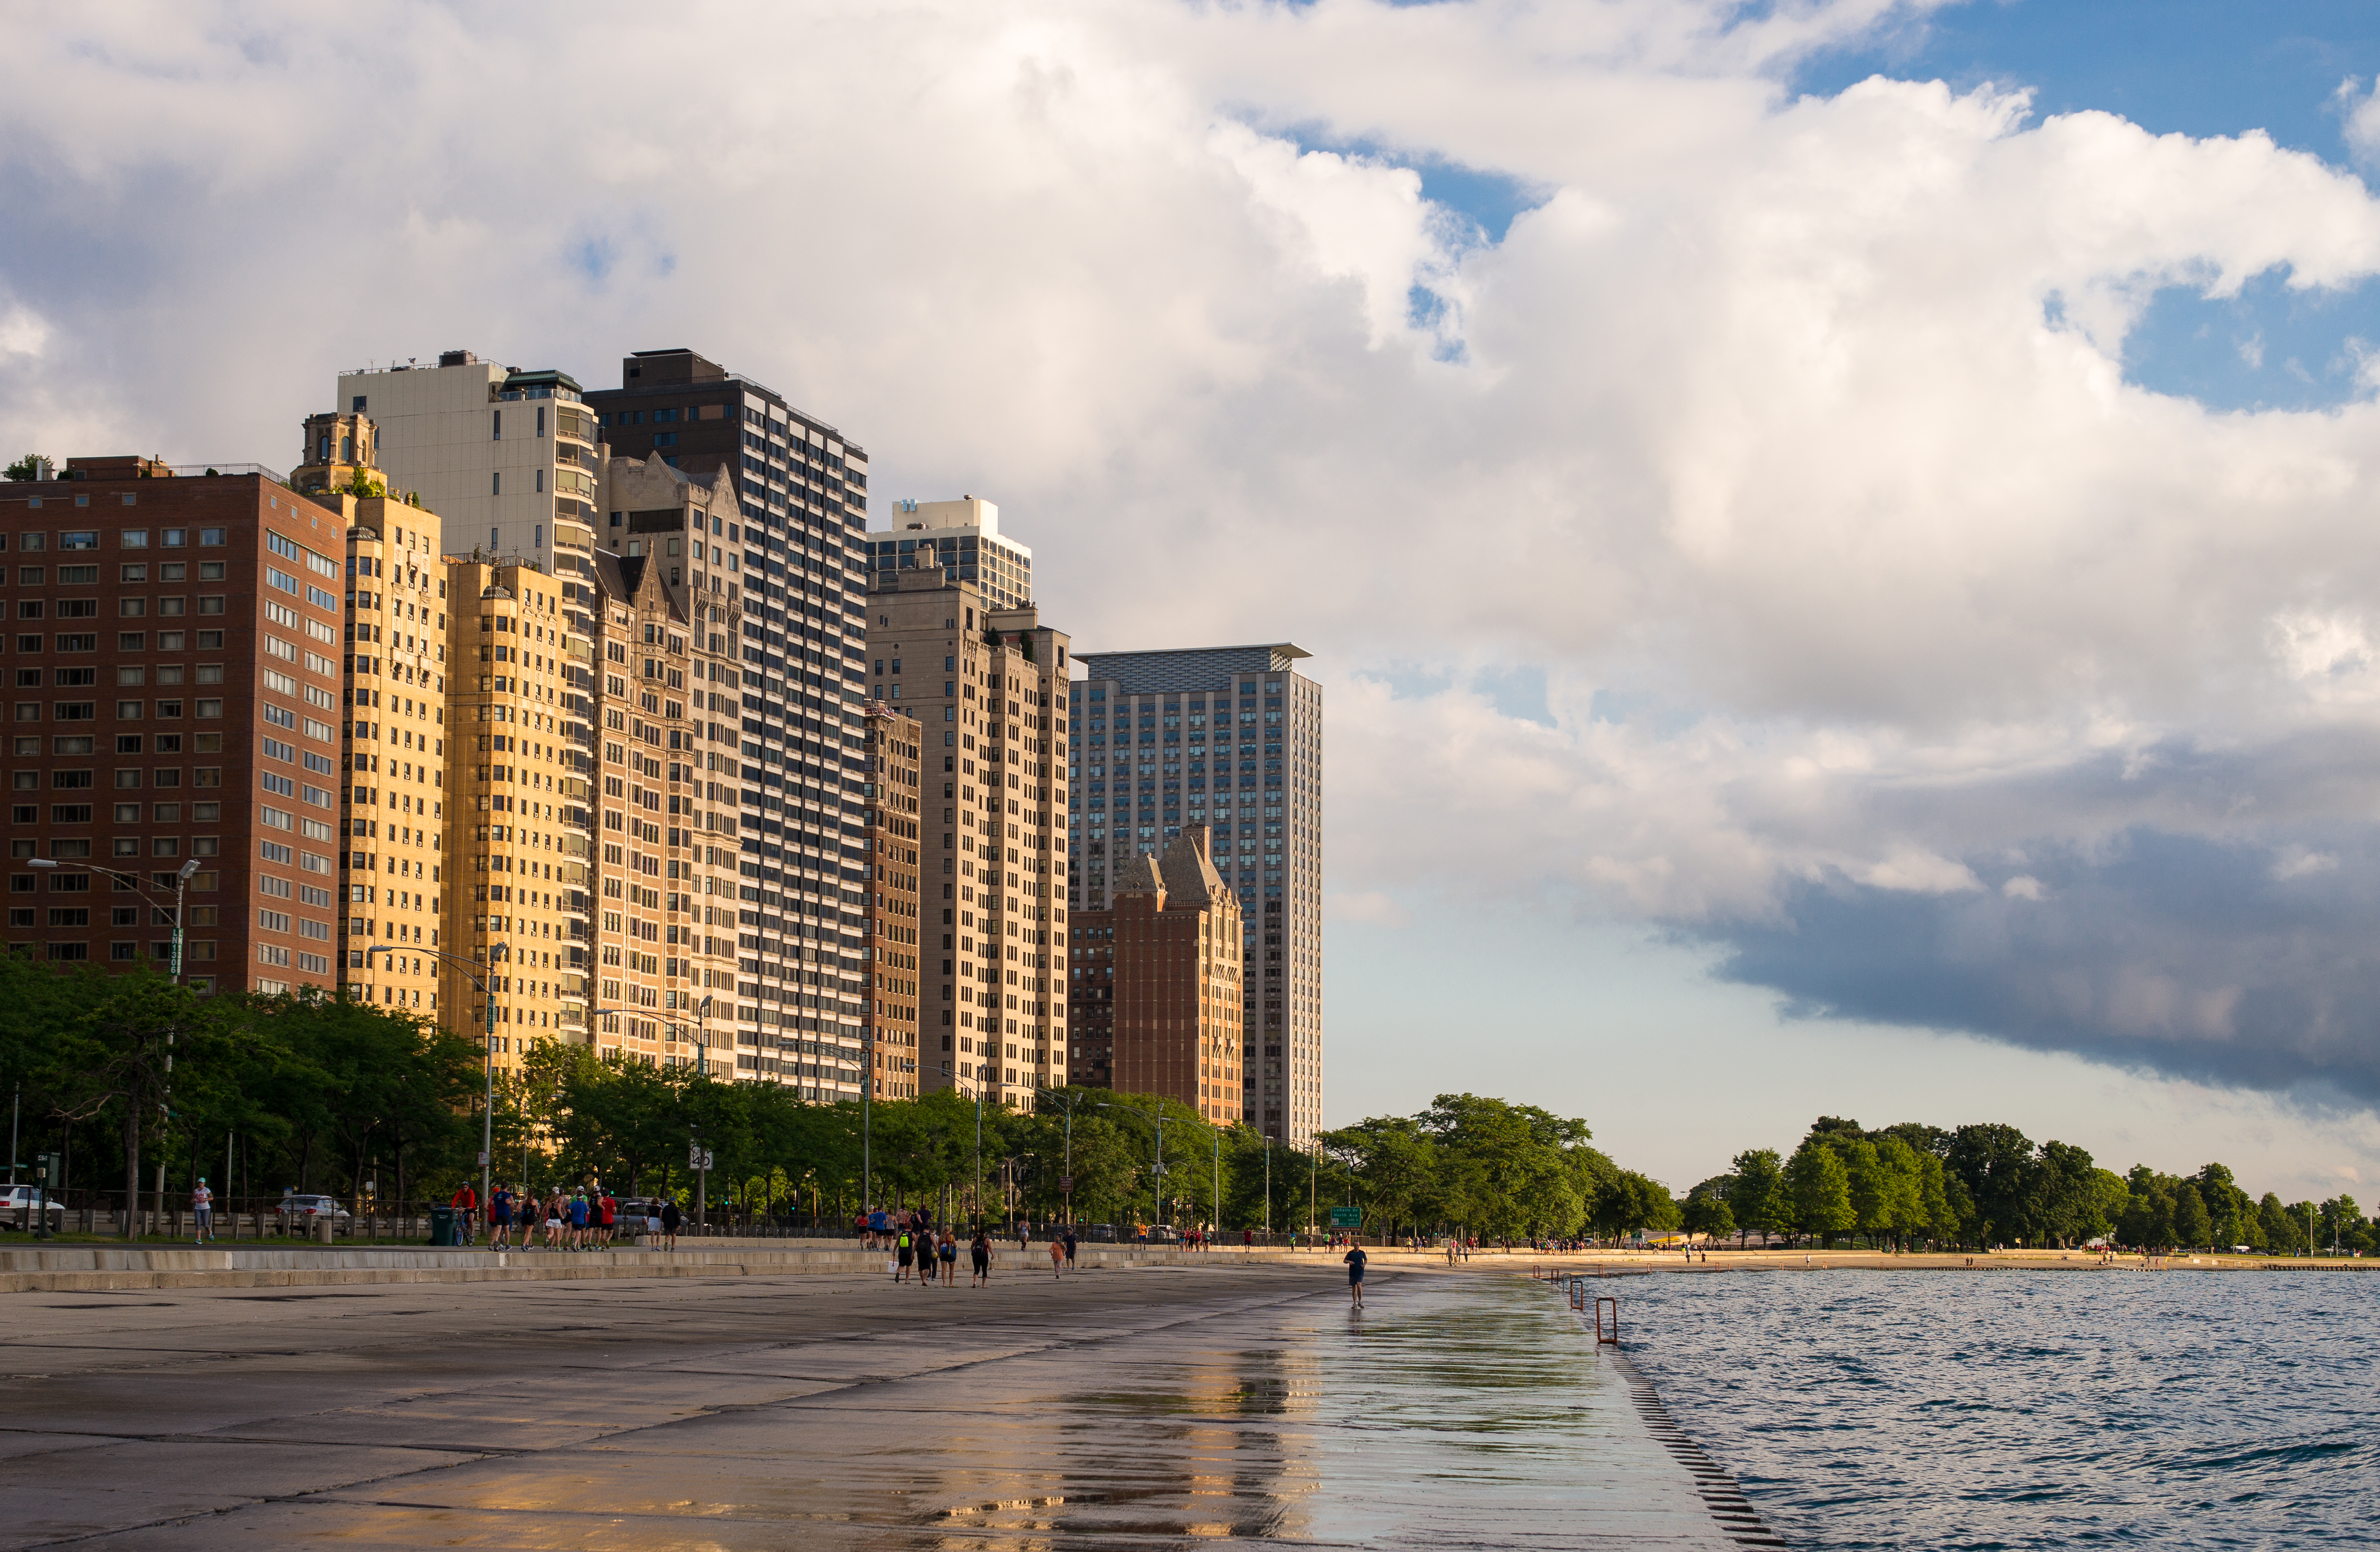
beach, horizon, light, cloud, sky, sun, skyline, street, shore, lake, wet, city, skyscraper, urban, river, pavement, cityscape, downtown, summer, dusk, evening, reflection, drive, usa, chicago, waterfront, waterway, tower block, north, clouds, m, avenue, buildings, apartments, 50, michigan, leica, 240, summilux, lakefront, condos, urban area, residential area, human settlement